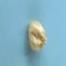
Maize quality: Good